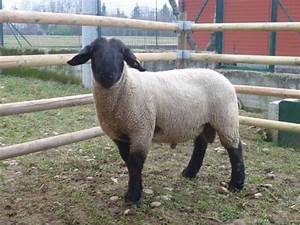
Label: pecora